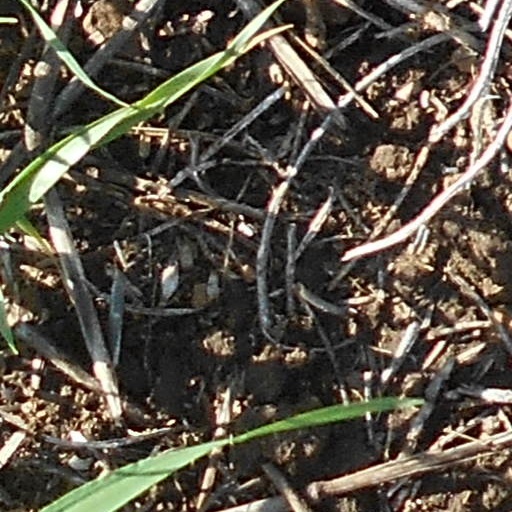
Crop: wheat